Nomar Garciaparra

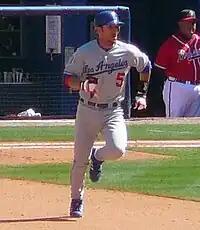
Garciaparra with the Dodgers in 2008

In 2006, Garciaparra returned to his hometown, signing with the Los Angeles Dodgers, near Garciaparra's childhood home in Whittier. The contract was again a one-year deal that Garciaparra hoped would lead to a multi-year offer following a strong season. The contract was worth $6 million, with another $2.5 million in performance bonuses. Also part of the lure of the Dodgers was that former Red Sox players Bill Mueller and Derek Lowe, and former manager Grady Little, were already with the team. Though he was able to retain his original jersey number (5), he moved to first base, as the Dodgers had also signed Rafael Furcal from the Atlanta Braves to step in for the recovering César Izturis at shortstop.